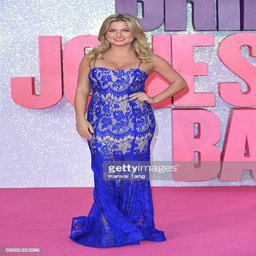
person arrives for the premiere